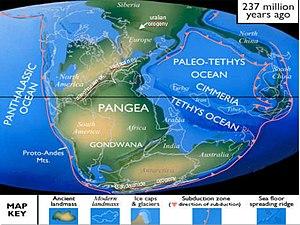
Reconstruction moderne de la Pangée et des principales orogenèses il y a 237 millions d'années
Maël-Carhaix [mɛl kaʁɛ] est une commune française située dans le département des Côtes-d'Armor, en région Bretagne.
Quimper /kɛ̃pɛʁ/ est une commune française de la région Bretagne située dans le nord-ouest de la France. La ville est le chef-lieu du département du Finistère, le siège du conseil départemental, ainsi que des deux cantons qui la composent. Elle est également la capitale traditionnelle de la Cornouaille, du Pays Glazik et du Pays de Cornouaille qui compte 331 300 habitants en 2009, le siège de l'intercommunalité de Quimper Bretagne Occidentale qui compte 100 187 habitants en 2014, le siège de l'arrondissement de Quimper et enfin le siège du diocèse de Quimper et Léon. Ses habitants sont appelés les Quimpérois.
La géologie de la France est caractérisée par la grande diversité de ses roches et de ses structures, entre des bassins sédimentaires, des chaînes de montagnes récentes, des vestiges d'anciennes chaînes et des zones volcaniques actives. La géodynamique du territoire français présente une large palette entre des bassins de sédimentation, des zones de marges actives, de marges passives, de points chauds, d'érosion et d'orogenèse. Ses roches permettent de remonter jusqu'à 2,2 milliards d'années.
Le bassin de Châteaulin forme une vaste dépression, au relief assez accidenté, entre les Monts d'Arrée et les Montagnes Noires, entre la presqu'île de Crozon et les plateaux de Bretagne intérieure. La ville éponyme de Châteaulin est située dans la partie occidentale de ce bassin.
Ploërmel [ploɛʁmɛl] est une commune française située dans le département du Morbihan, en région Bretagne.
L’orogenèse varisque ou hercynienne est un cycle orogénique paléozoïque qui a débuté au Dévonien et s'est terminé avec le Permien, formant la chaîne varisque. Il succède aux cycles orogéniques cadomien et calédonien.
Châteaulin [ ʃatolɛ̃] est une commune française du département du Finistère, en région Bretagne.
La forêt de Paimpont, parfois identifiée à la forêt mythique de Brocéliande, est une forêt française située autour de Paimpont dans le département d'Ille-et-Vilaine en Bretagne à environ 30 km au sud-ouest de Rennes. D'une surface de 9 000 hectares, elle fait partie d'un massif forestier plus large qui couvre les départements voisins du Morbihan et des Côtes-d'Armor pour s'étendre sur une surface totale de 19 500 ha environ.
Le Massif armoricain, situé dans l’Ouest de l’Europe et particulièrement de la France, est une des parties visibles d'une ancienne chaîne de montagnes, correspondant principalement à la Bretagne, aux îles Anglo-Normandes, à l'ouest de la Normandie, à l'ouest des Pays de la Loire et au nord-ouest de la région Nouvelle-Aquitaine. Le territoire français est ainsi prolongé à l'ouest par cette « cordillère de l'Europe moyenne » formée essentiellement d'un socle briovérien voire cambrien et d'une couverture paléozoïque étagée jusqu'au Carbonifère dont le morcellement actuel est lié à l'érosion et à la pénéplanation post-hercynienne.